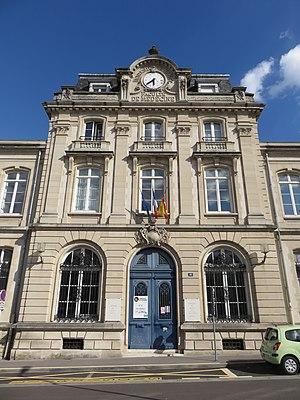
Université de Lorraine Faculté de Médecine à Nancy en 2018
L'université de Lorraine est une université française remontant à 1572, année de la fondation de l'université de Pont-à-Mousson, qui est transférée en 1769 à Nancy et rétablie en 1852. Située principalement à Nancy et à Metz, elle dispose d'implantations spécifiques à Bar-le-Duc, Briey, Épinal, Forbach, Cosnes-et-Romain, Lunéville, Saint-Avold, Saint-Dié-des-Vosges, Sarreguemines, Maxéville et Yutz. Juridiquement, elle a le statut de grand établissement.